Slobodan Šijan

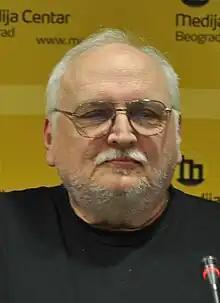
Slobodan Šijan in April 2014

Slobodan Šijan (born 16 November 1946) is a Serbian film director.